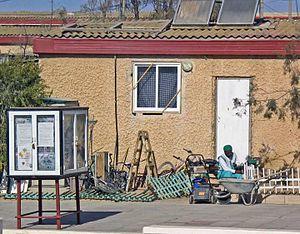
Les African Hebrew Israelites of Jerusalem, ou African Hebrew Israelite Nation of Jerusalem ou Original Hebrew Israelite Nation, ou Kingdom of Yah, aussi connus abusivement sous le nom plus générique d'« Hébreux noirs », sont les membres d'une communauté religieuse d'origine afro-américaine, dont le principal centre est à Dimona, au sud d'Israël dans le désert du Neguev.